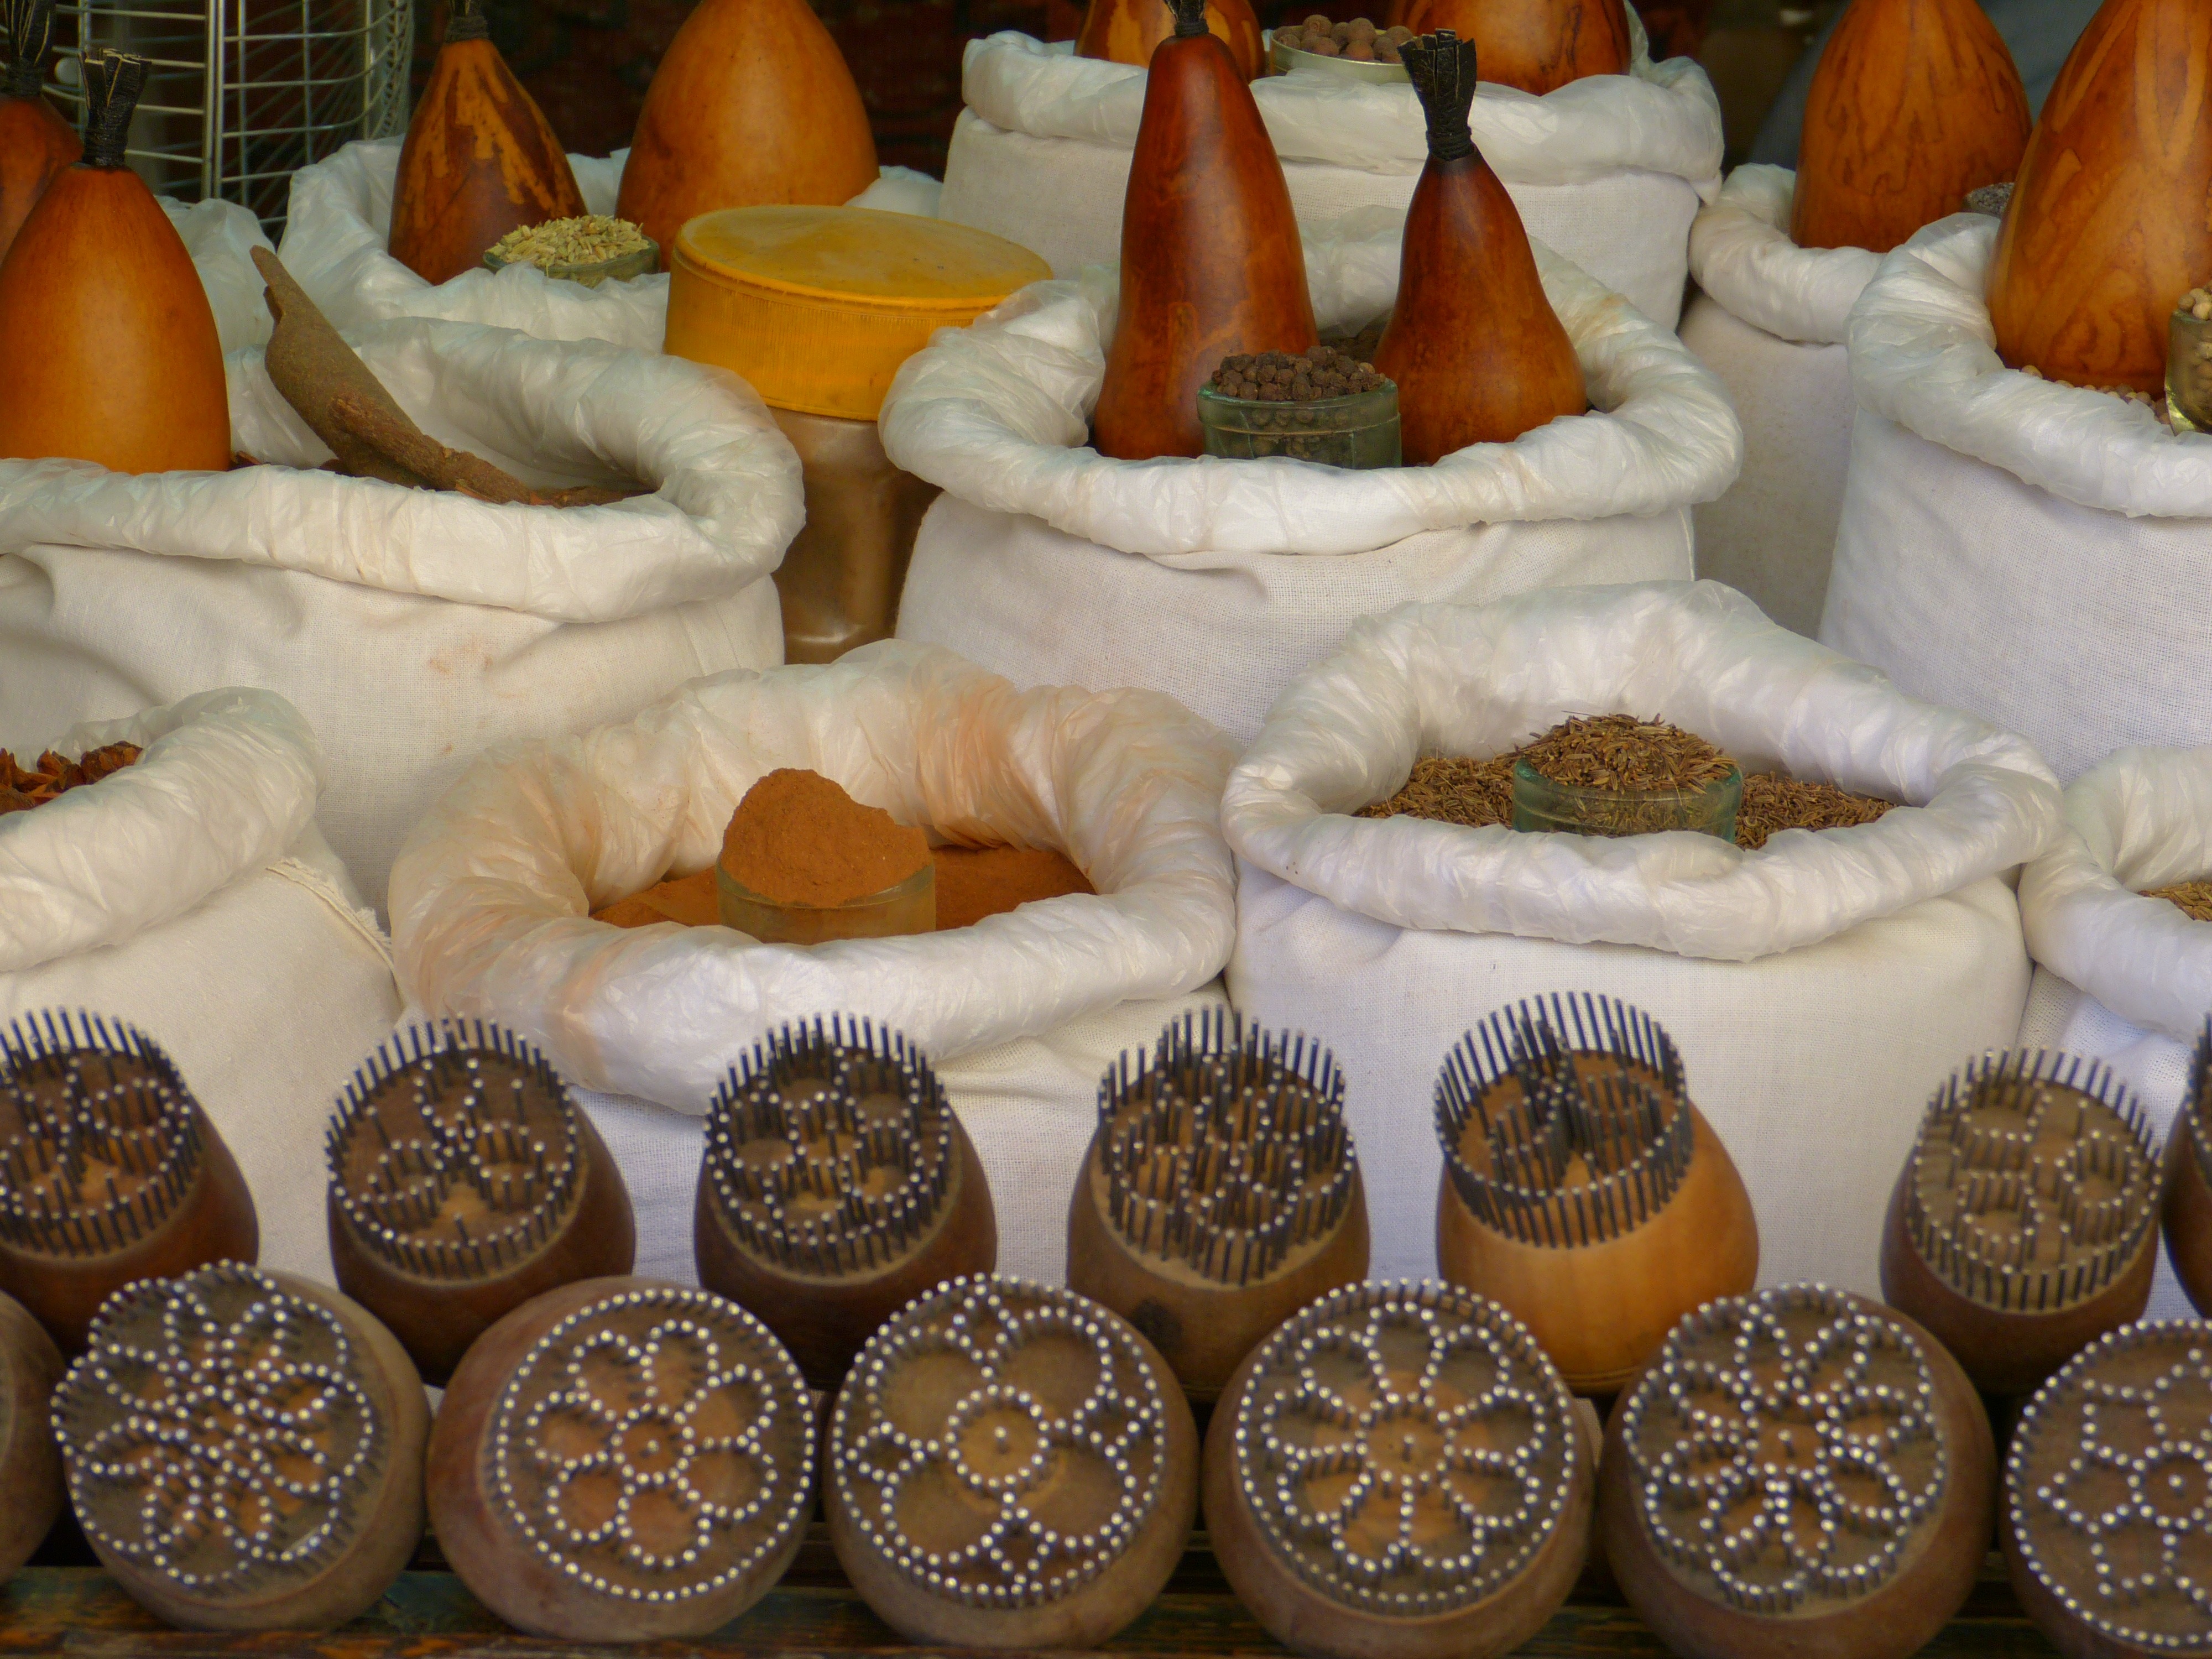
pattern, food, produce, baking, eat, bread, bake, spices, carving, bread stamp